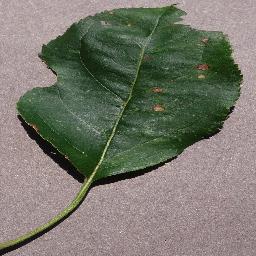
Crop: apple
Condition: black_rot